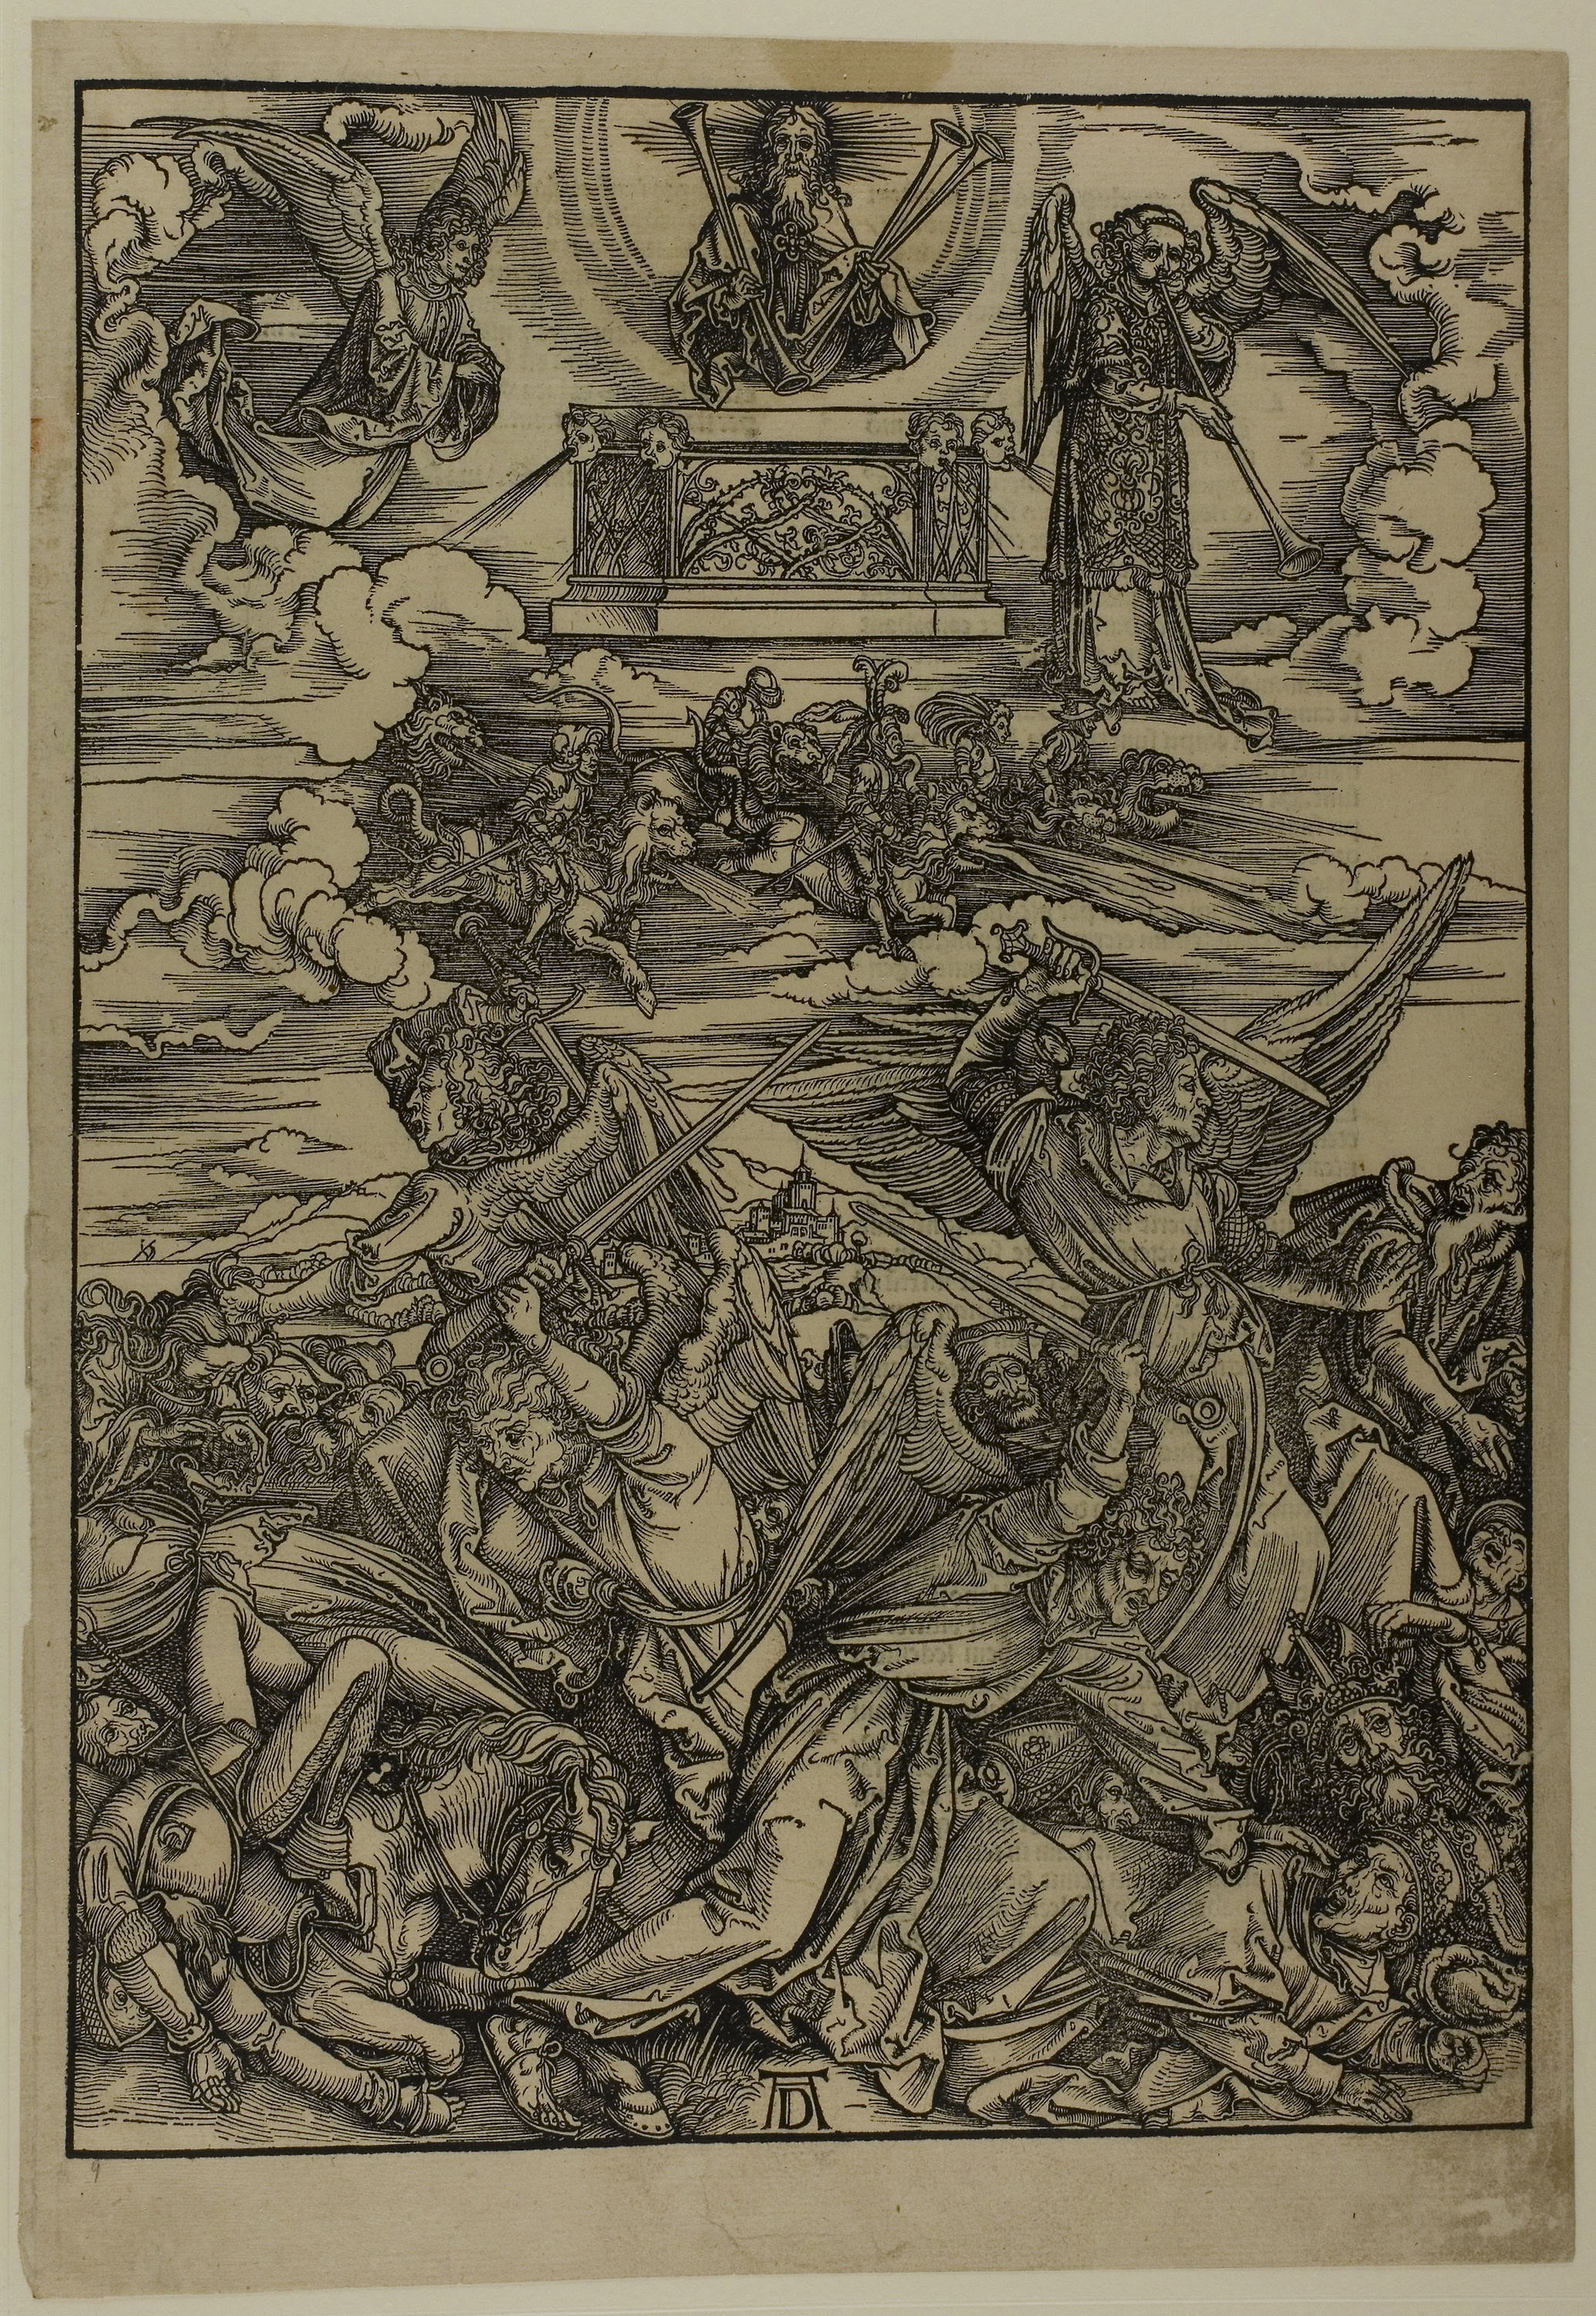
art, history, visual arts, printmaking, mythology, artwork, black and white, illustration